Yokohama Kaidashi Kikou

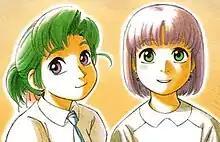
Alpha (left) and Kokone (right) from a color page of the manga

Flying and flight recurs through the series. Alpha herself has repeated visions of flying. Planes that appear include Nai's airplane, the always-flying Taapon, and the model airplane engine that Alpha finds but never flies. The A7 series of robots is named after a Japanese World War II warplane Mitsubishi A7M that never saw production, and the character Saetta's name may be inspired by an Italian World War II warplane built by Aeronautica Macchi. Takahiro leaves ("flies away") to work for Nai. Ayase's "kamas" is a kind of flying fish. In the postscript episode, the unnamed character travels by glider.